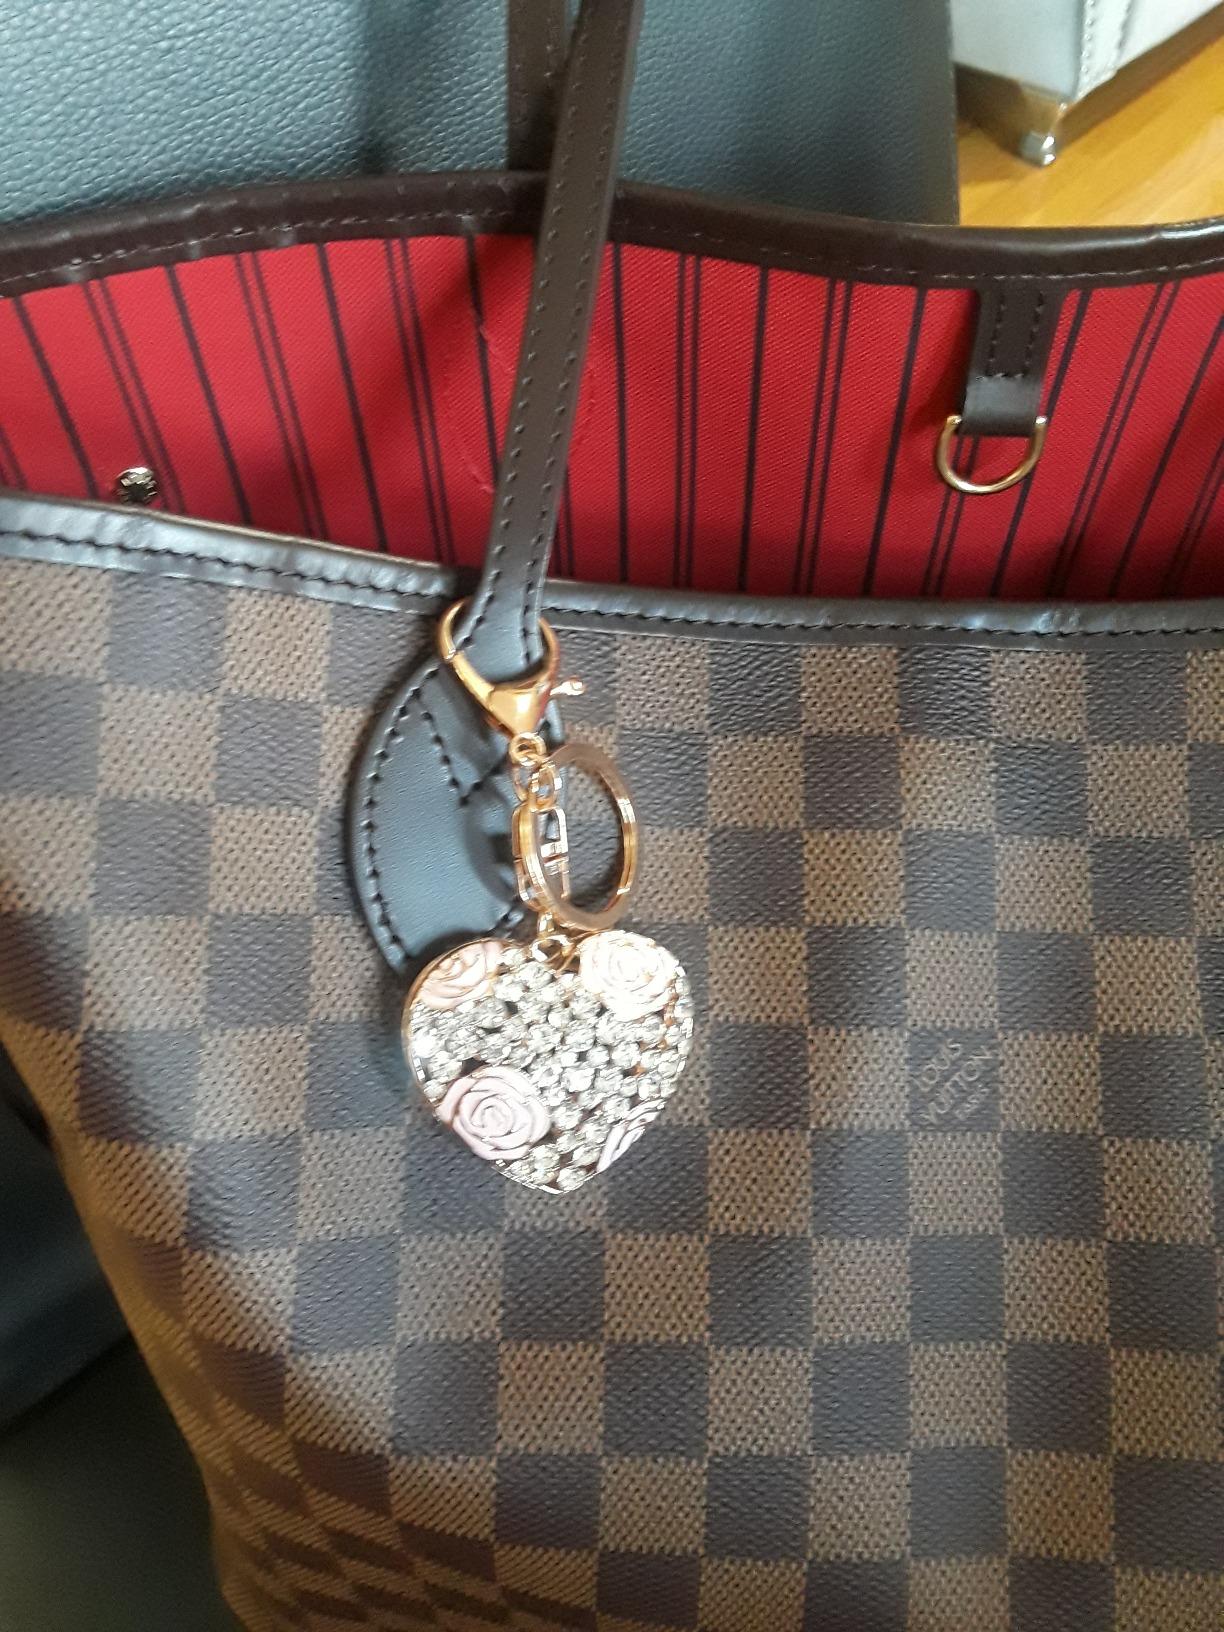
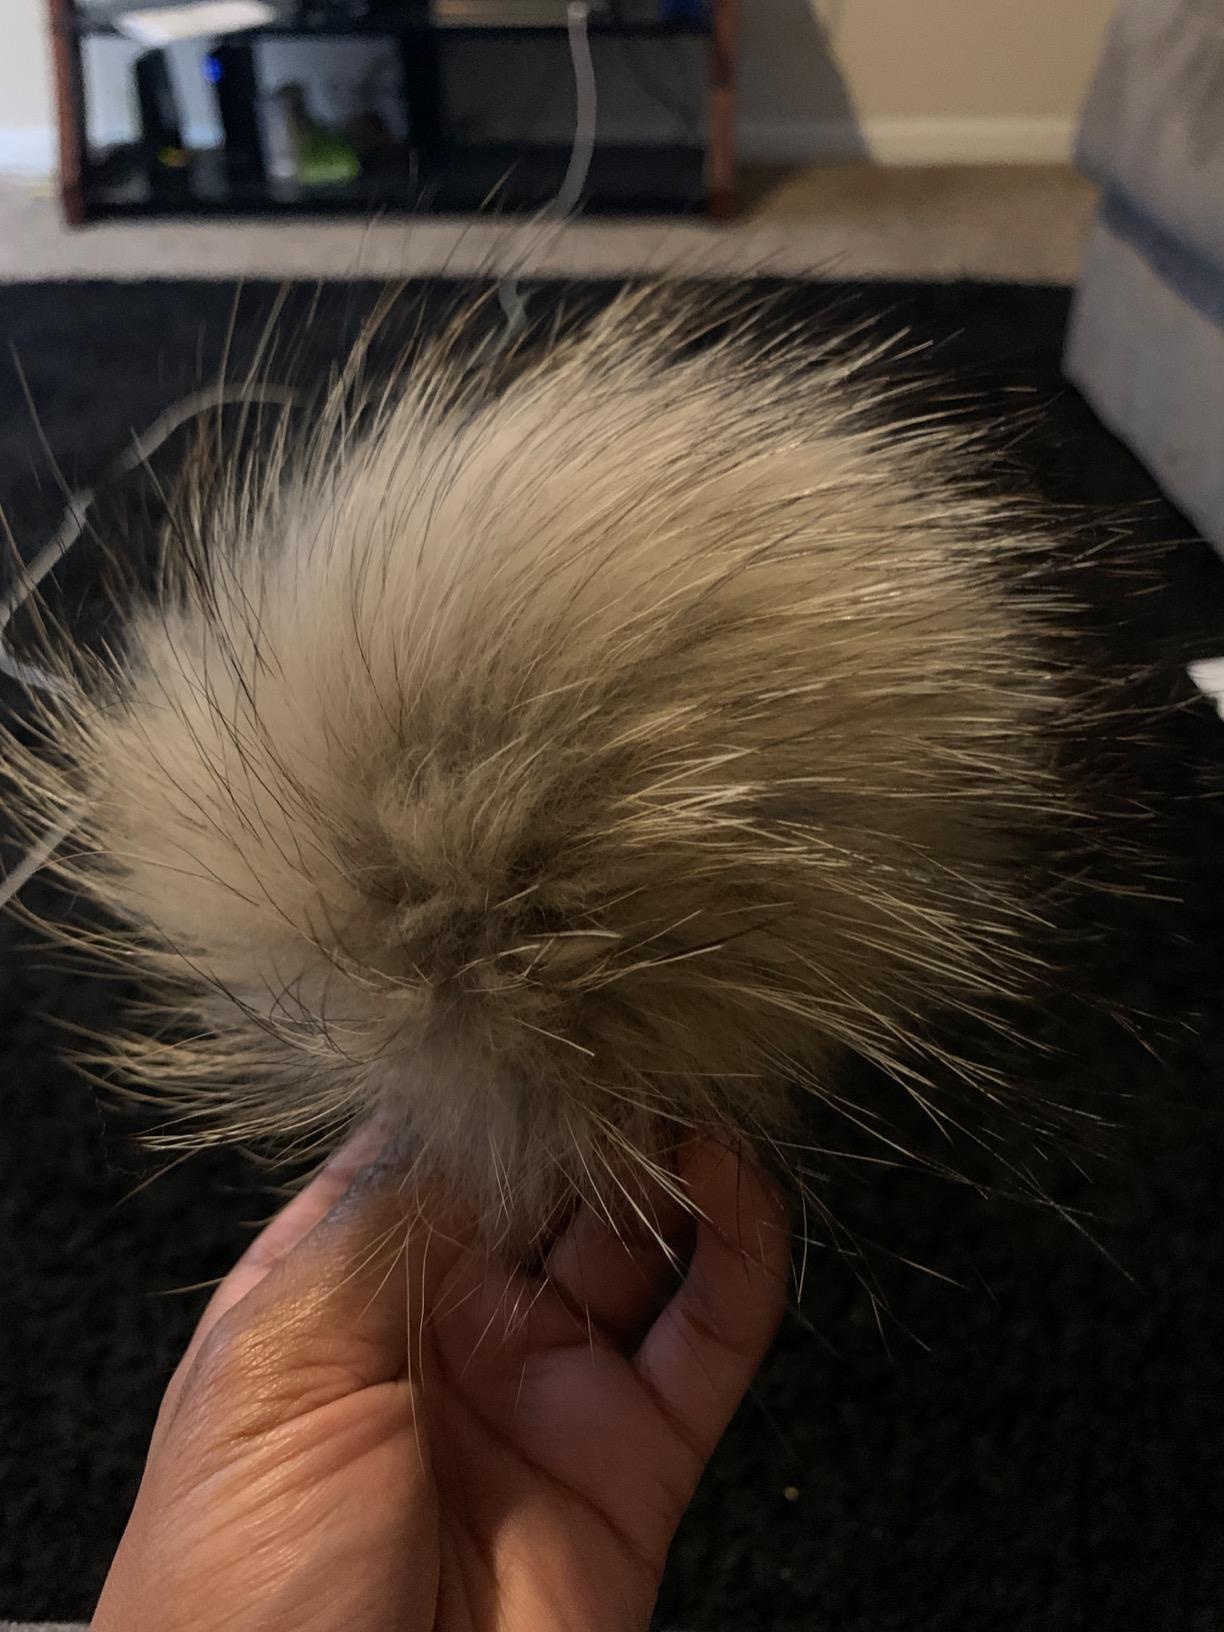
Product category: accessories_keychain
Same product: no